Describe the emotion expressed in this image:  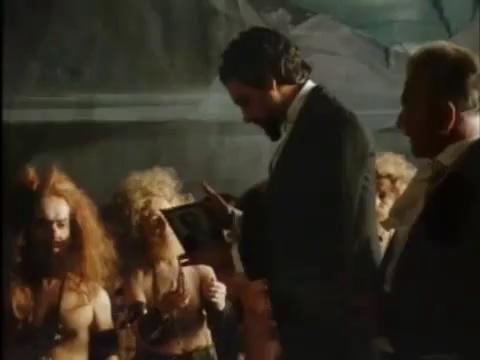
This person displays Suffering, valence and arousal with moderate intensity.